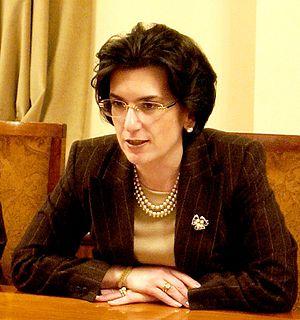
Le Mouvement démocratique – Géorgie unie est un parti politique géorgien fondé en 2008.
Cet article liste les personnalités qui ont exercé certaines responsabilités de chef d'État sans toujours avoir porté le titre de président de la République, puisque ce titre n'est apparu dans les différentes constitutions géorgiennes qu'en 1991.